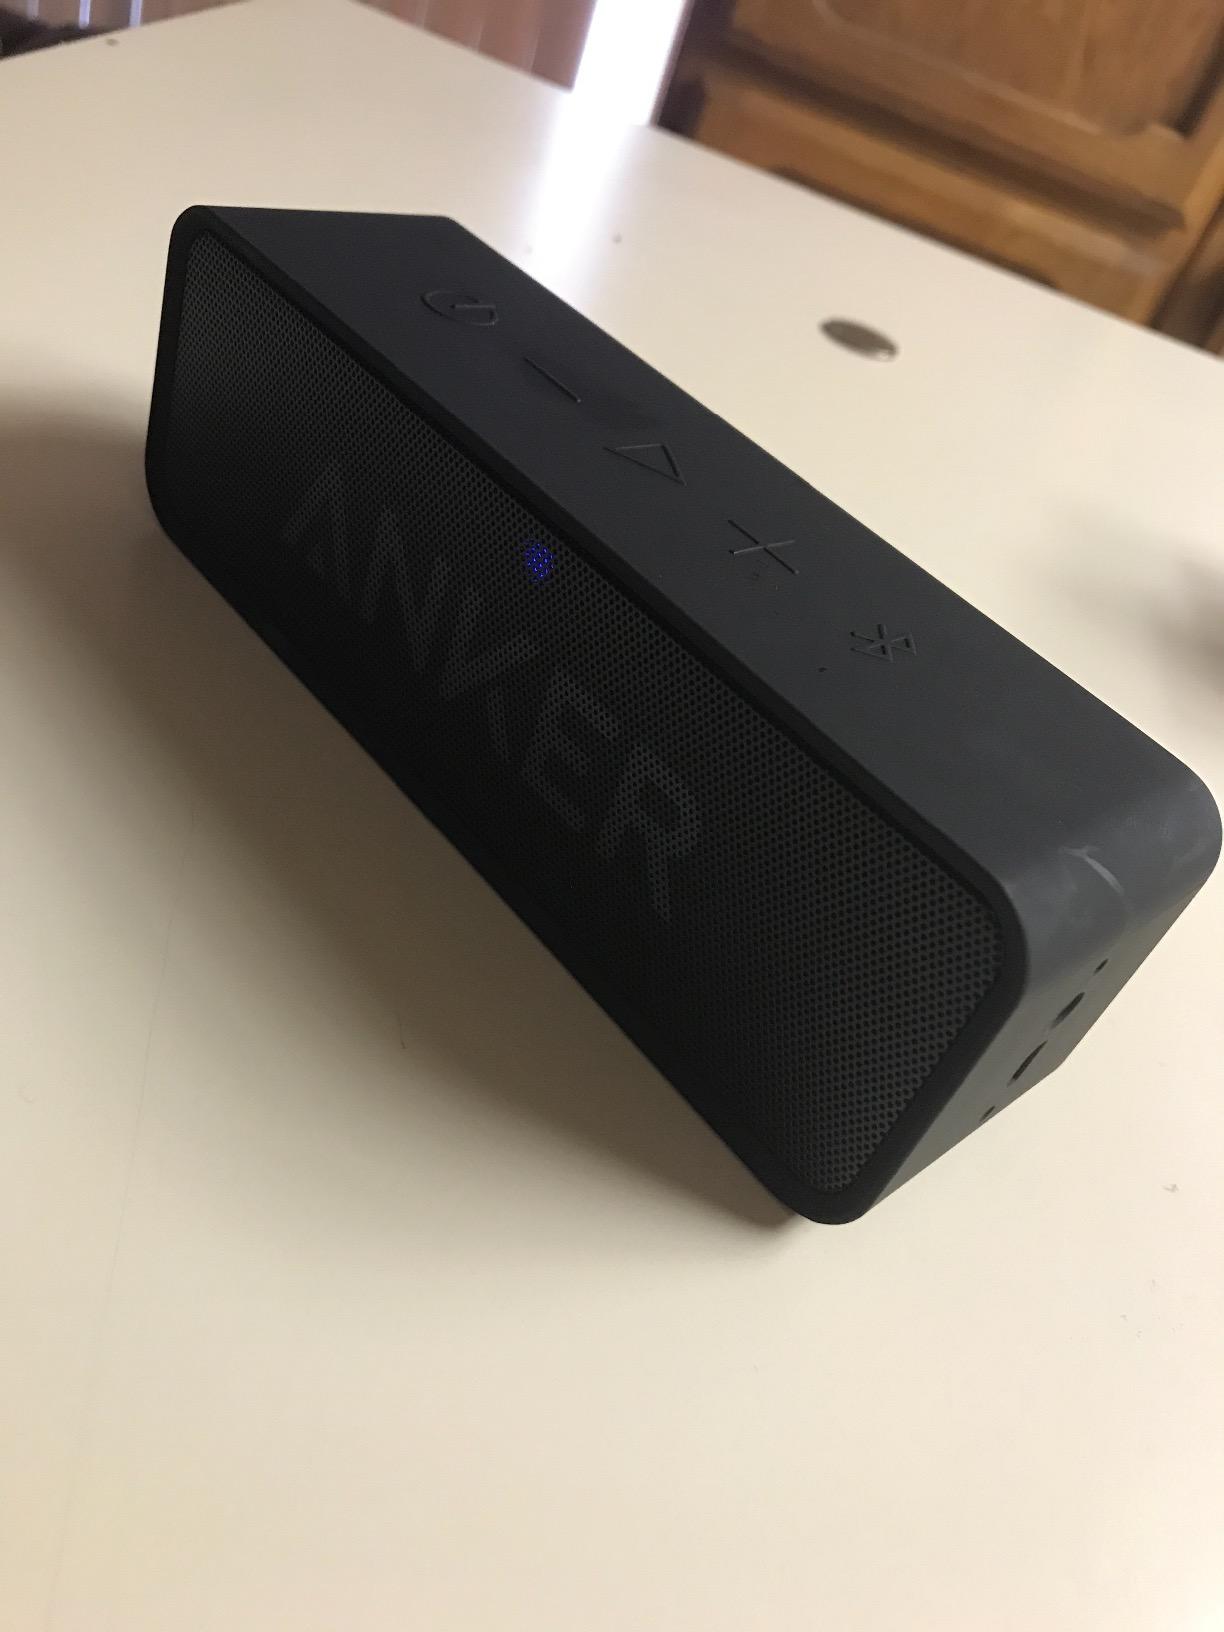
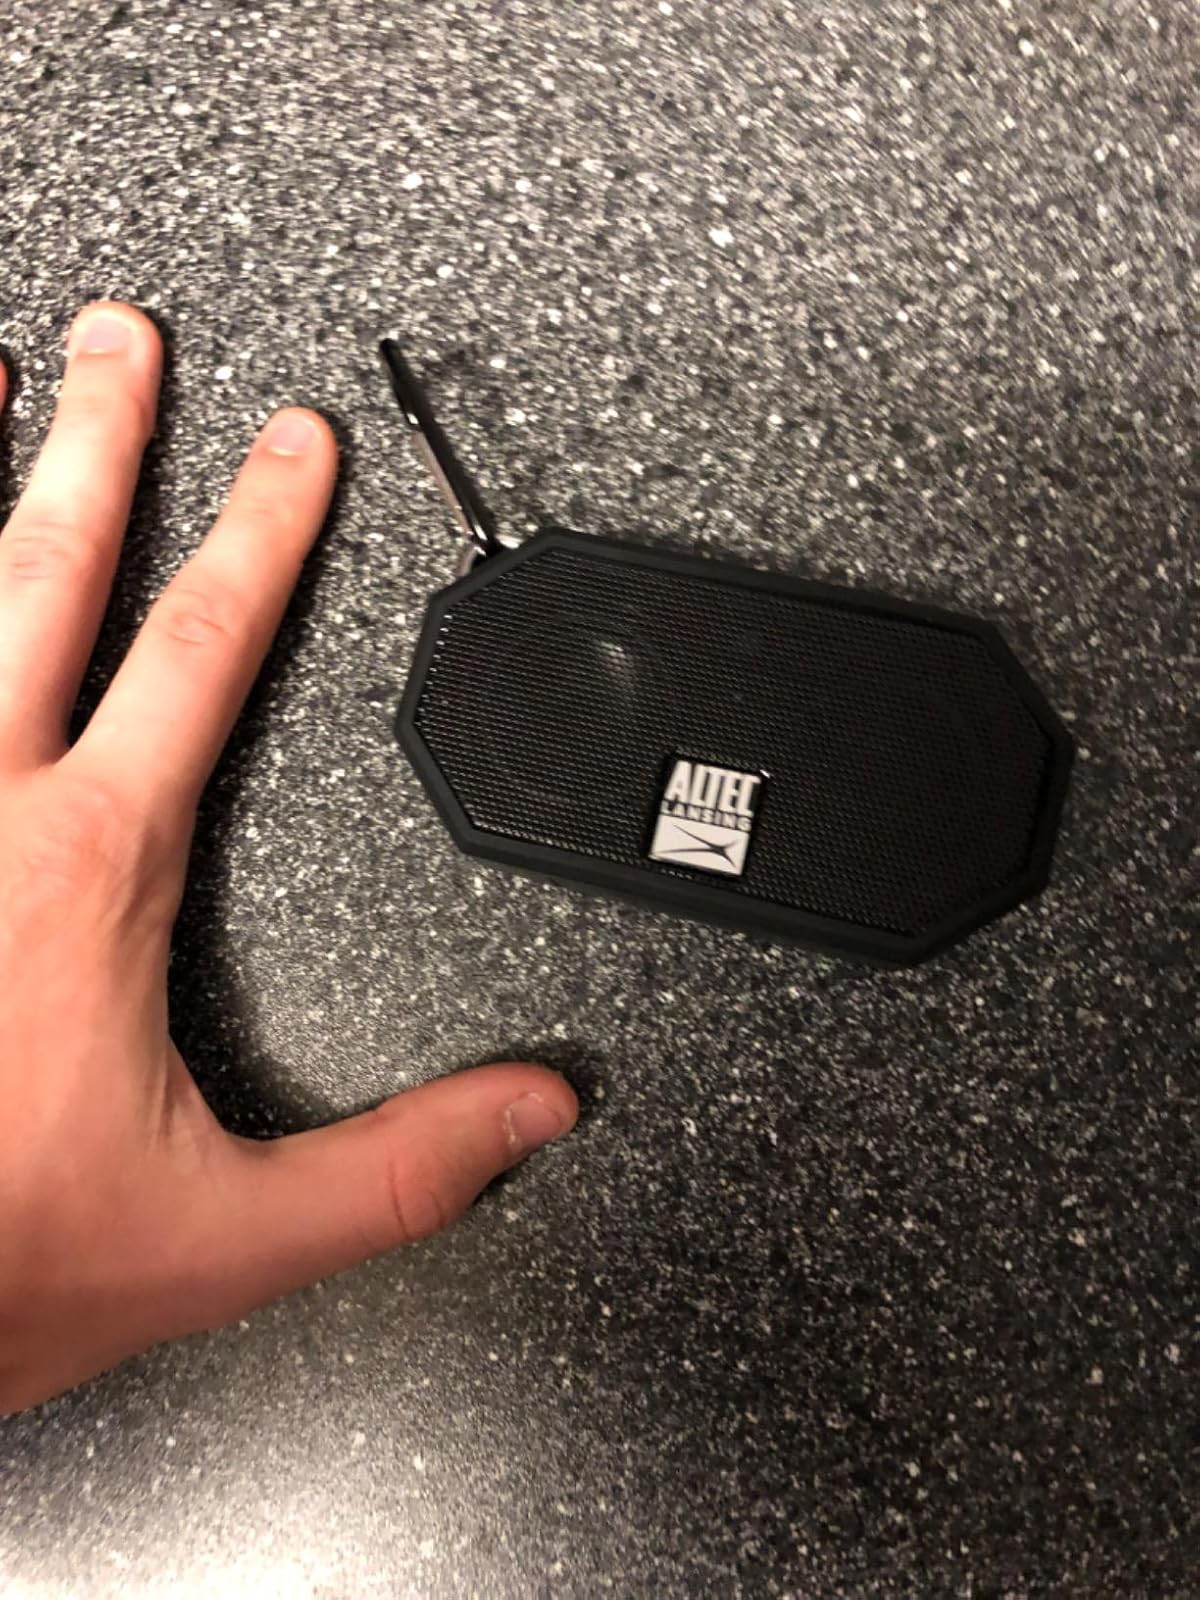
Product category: speaker
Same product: no